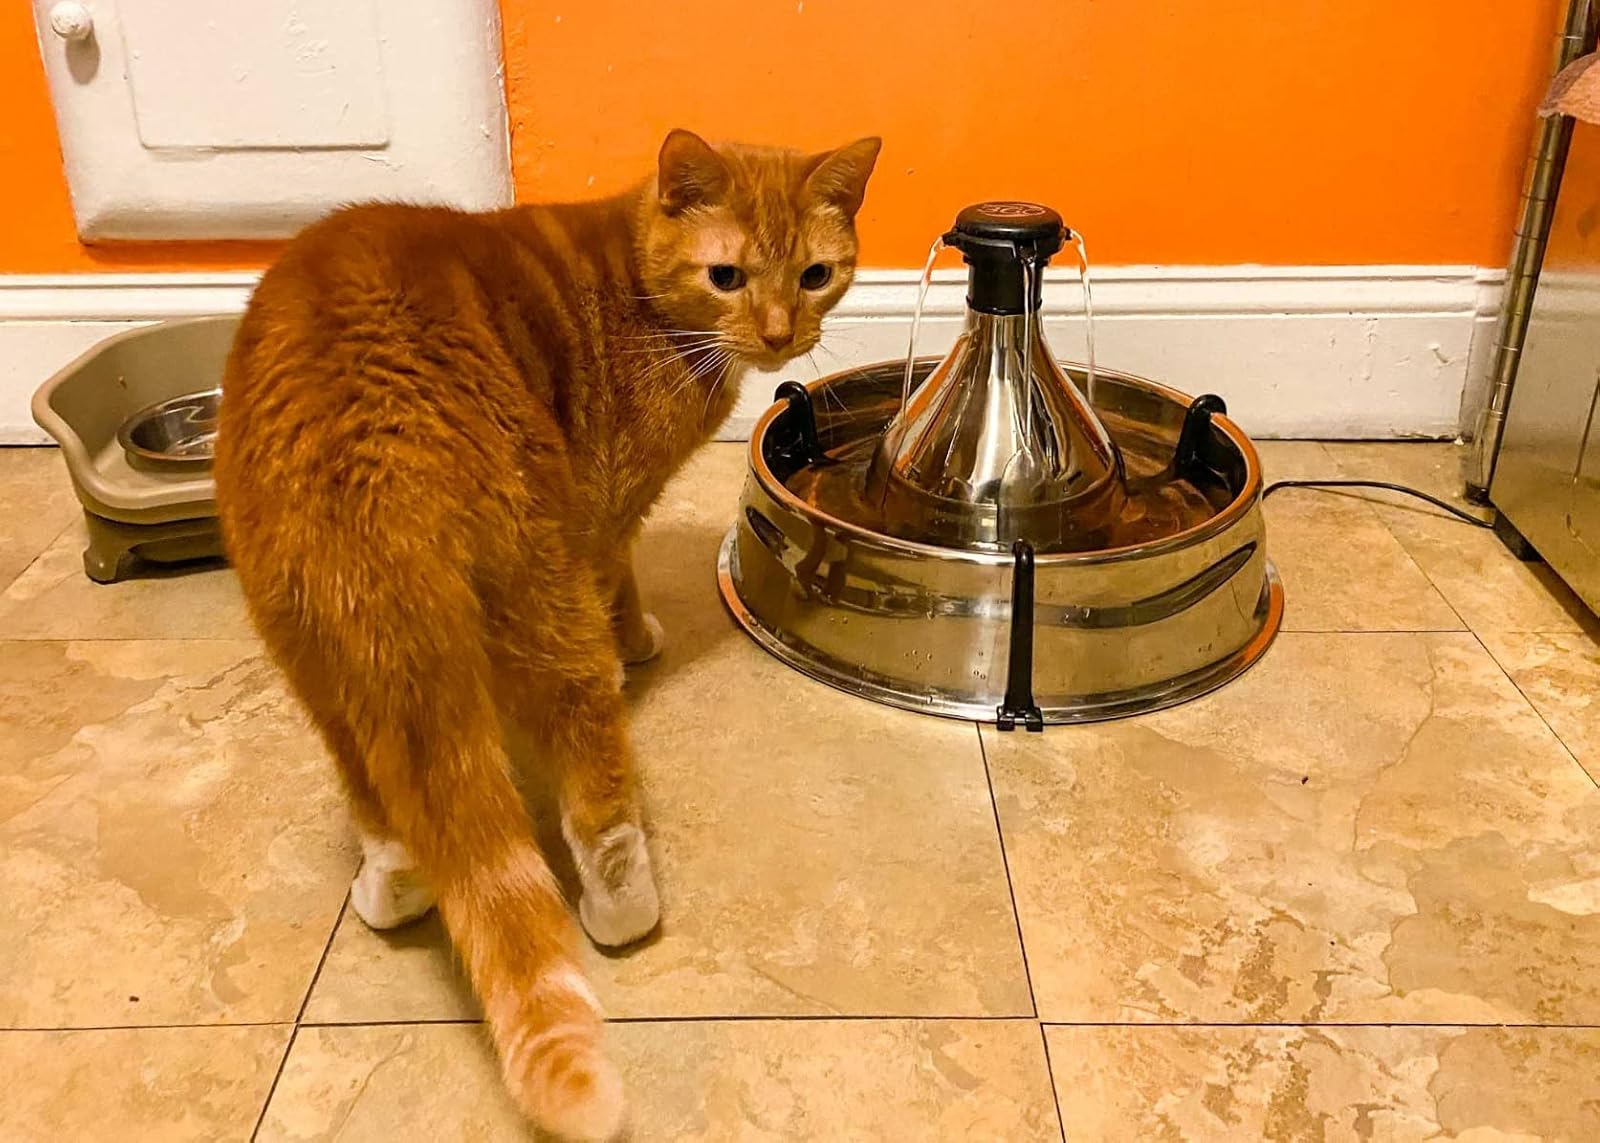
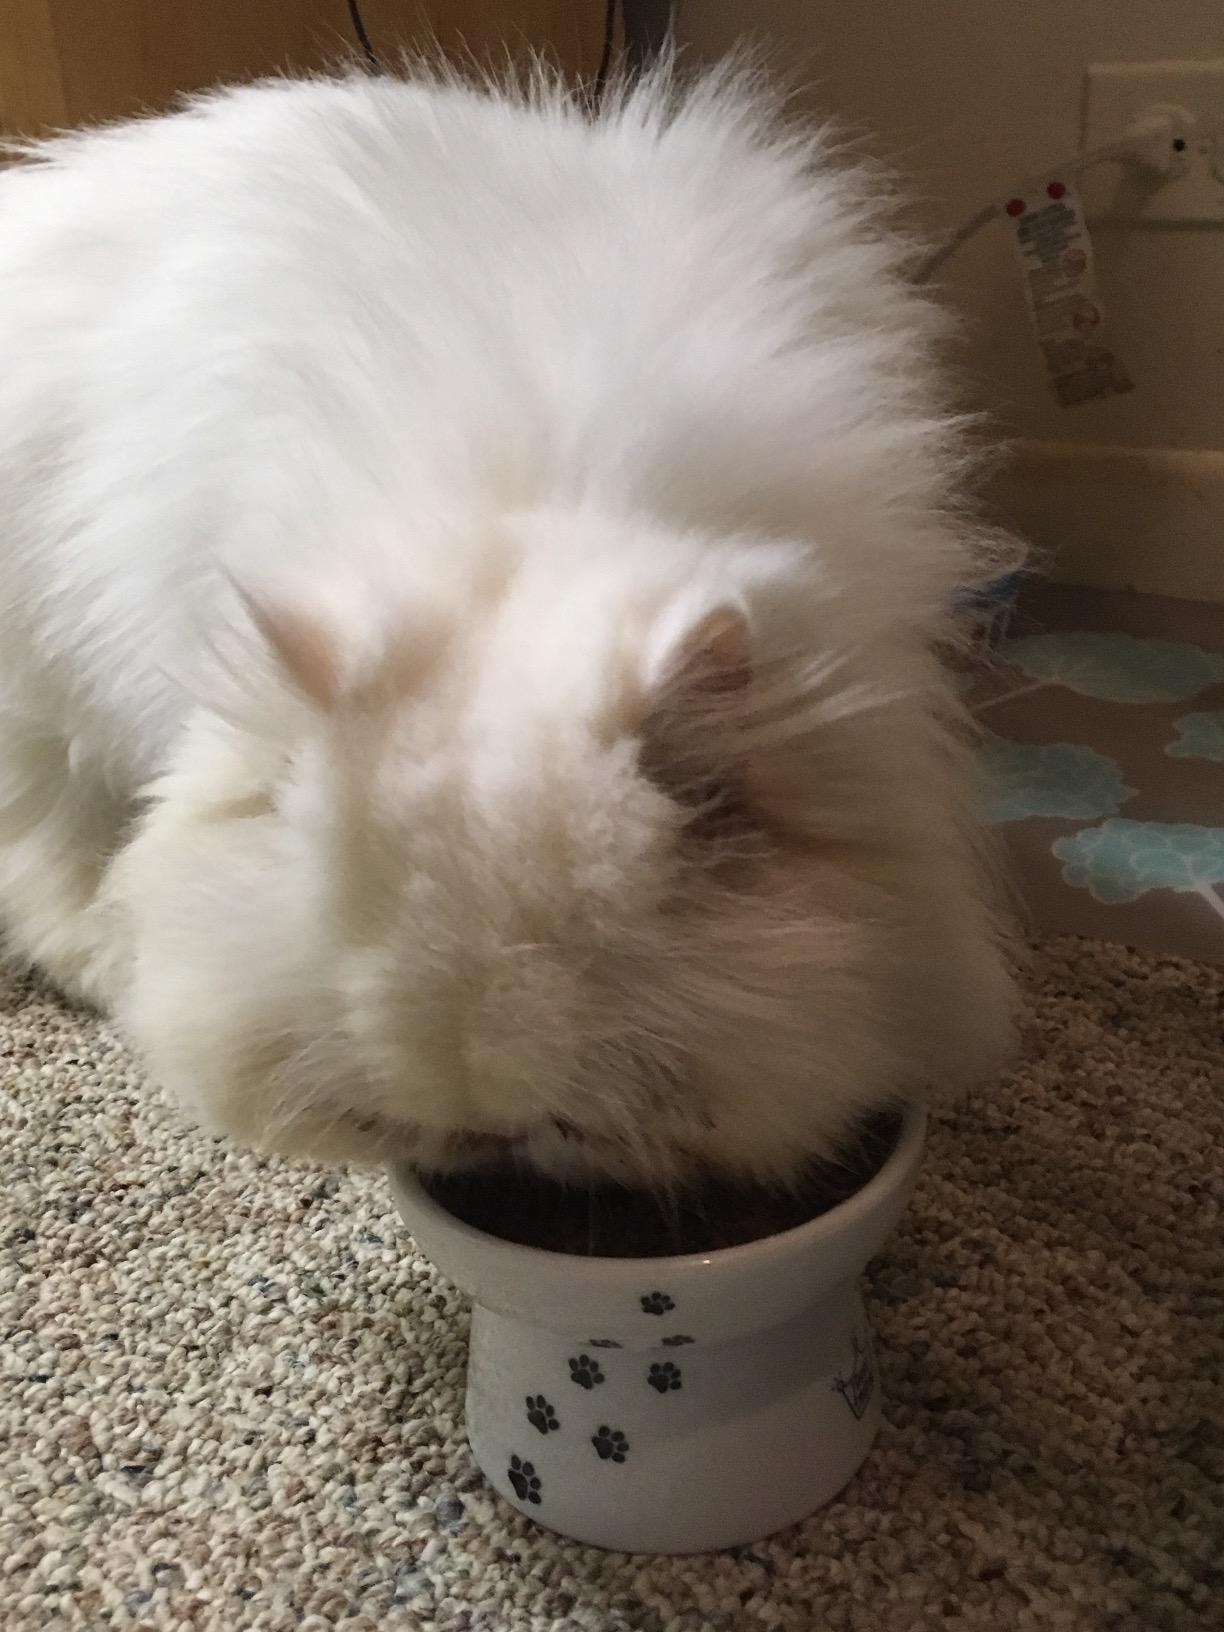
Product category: items_bowl
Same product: no